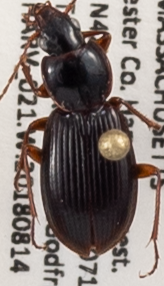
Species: Synuchus impunctatus
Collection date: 2018-08-14
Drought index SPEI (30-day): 2.09
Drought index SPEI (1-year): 1.16
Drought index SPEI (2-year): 0.82